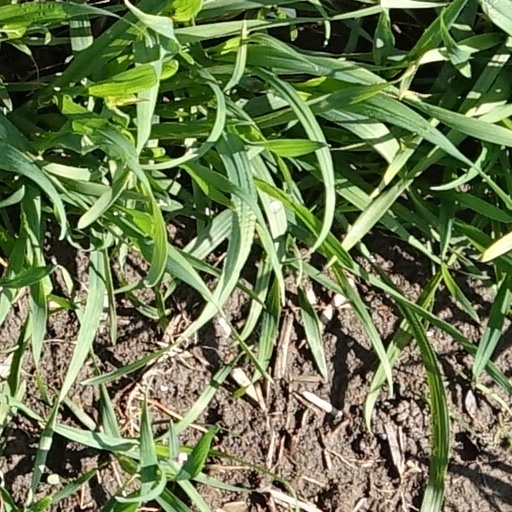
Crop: wheat